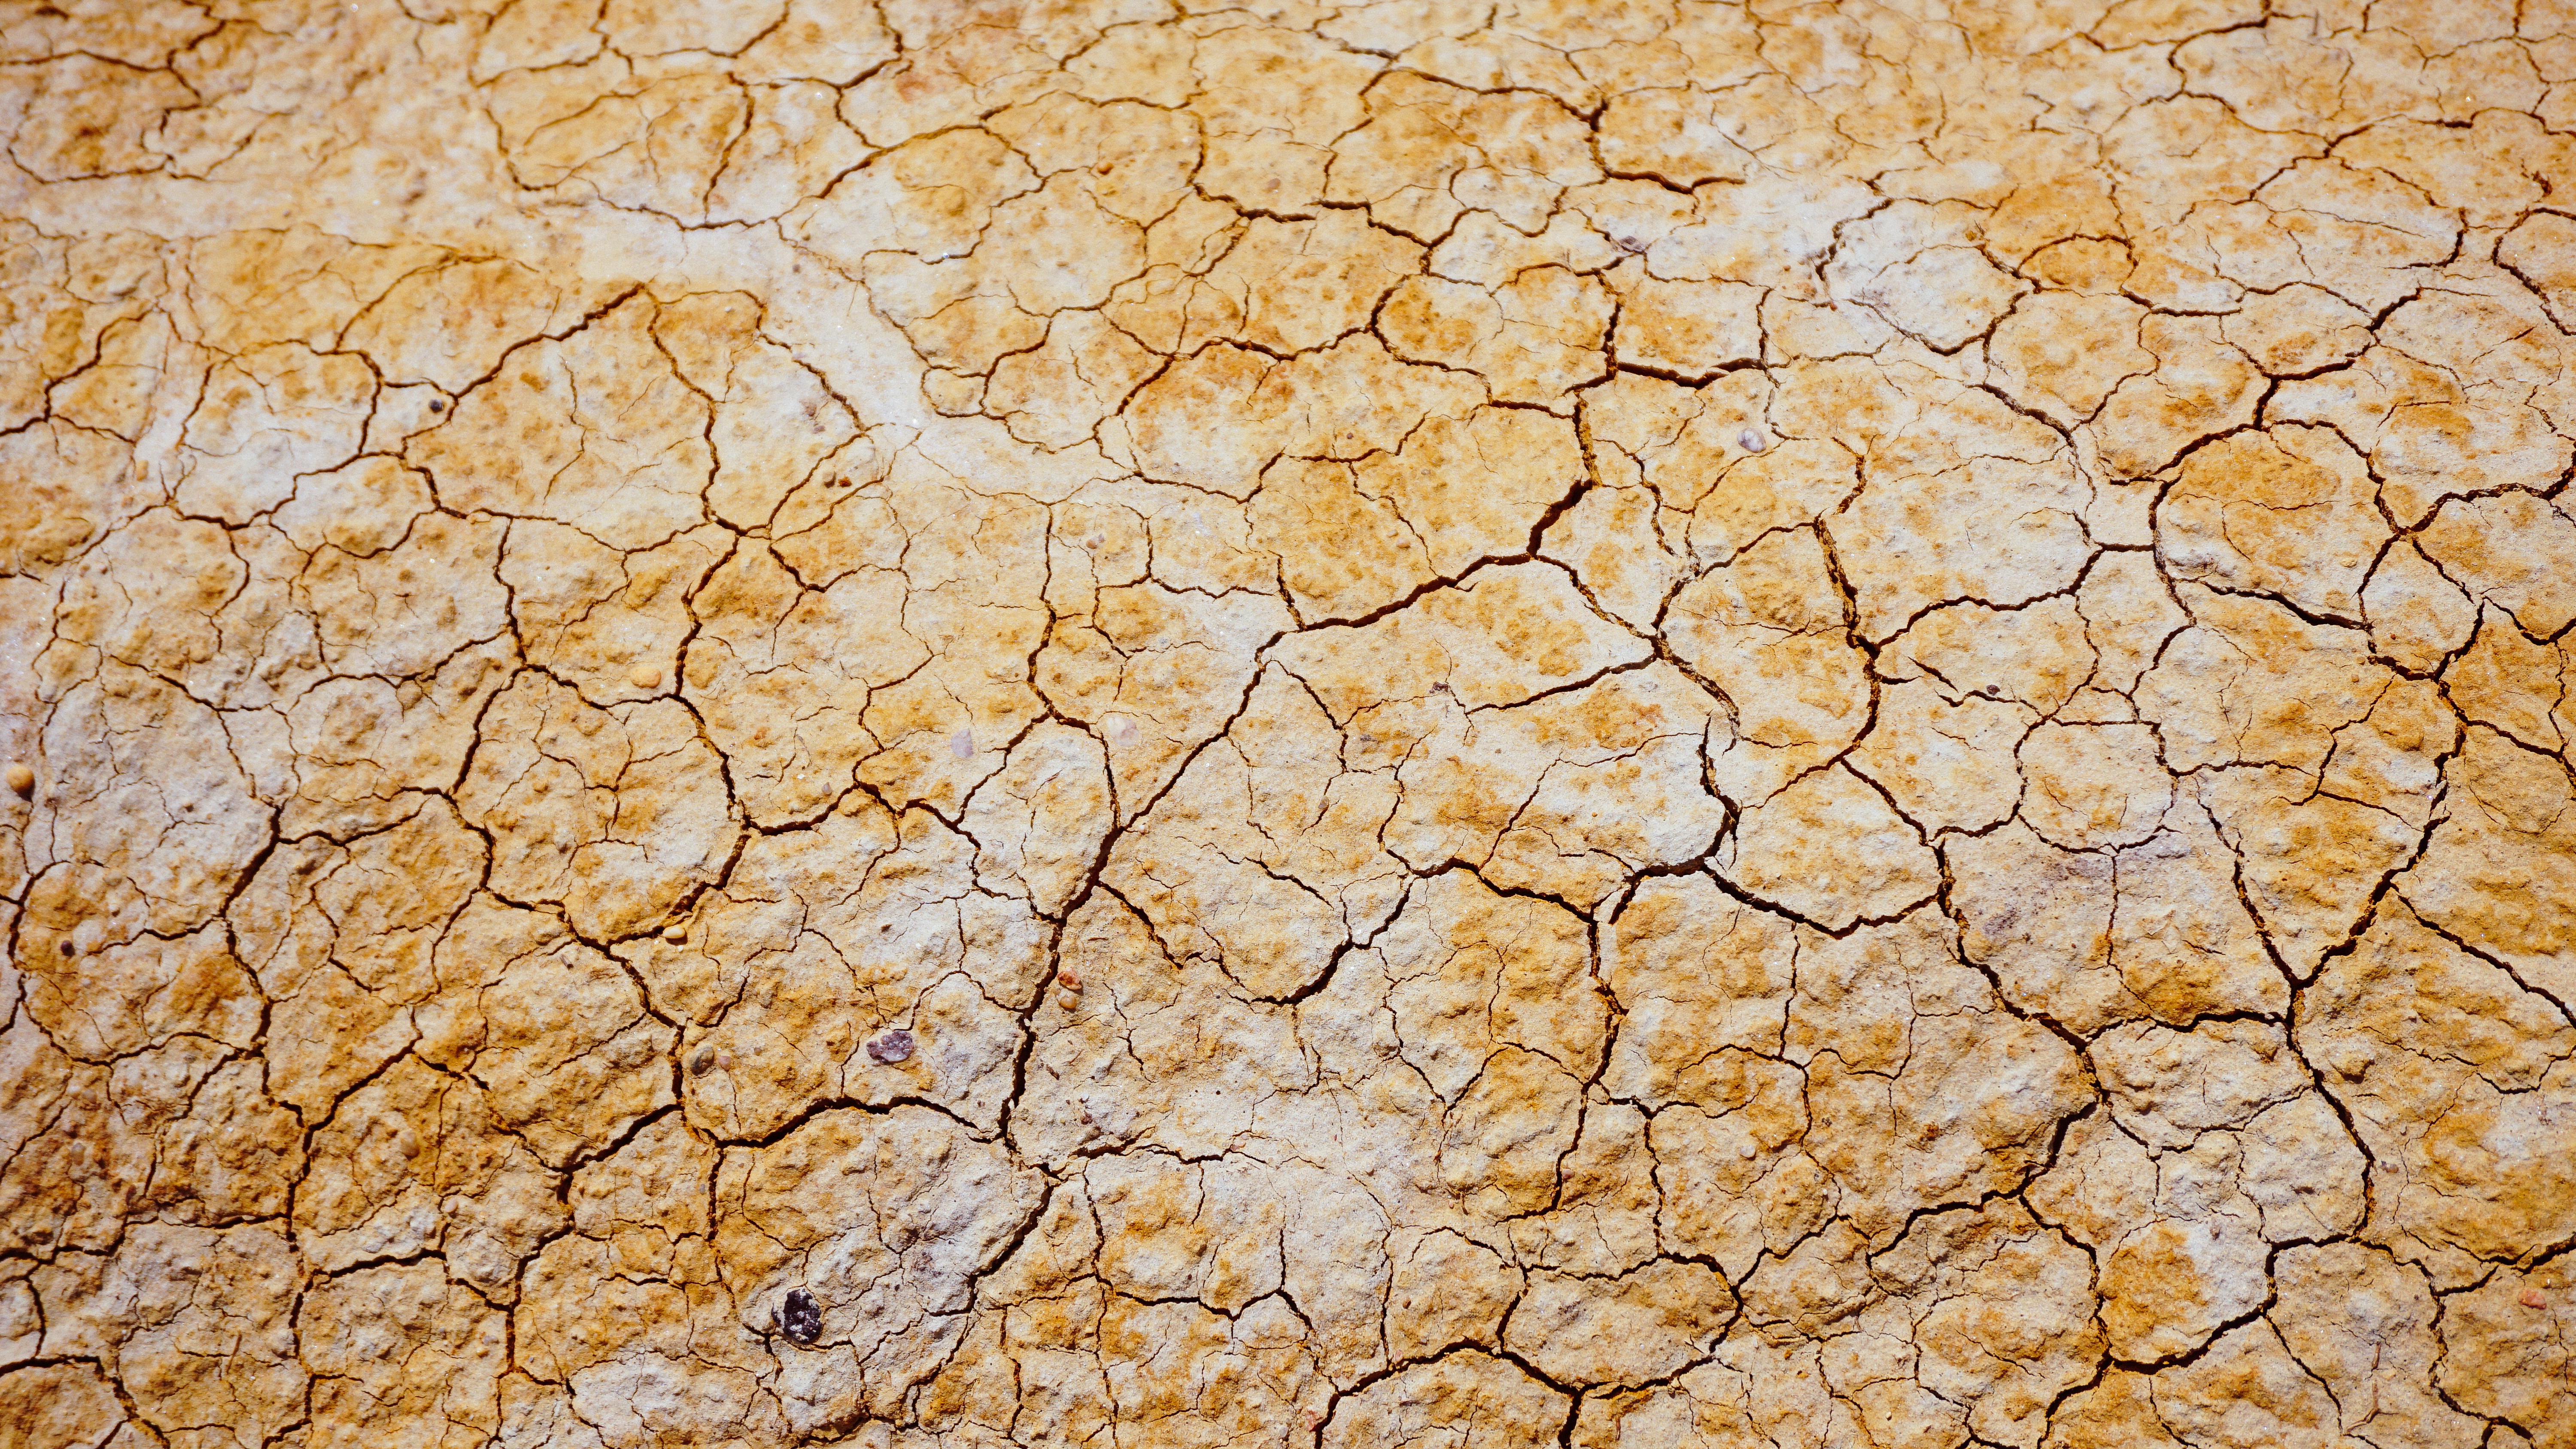
texture, floor, dry, pattern, soil, crack, cracked, disaster, detail, drought, flooring